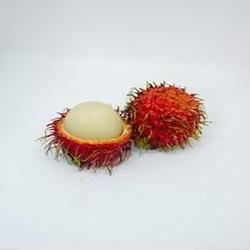
Label: Rambutan